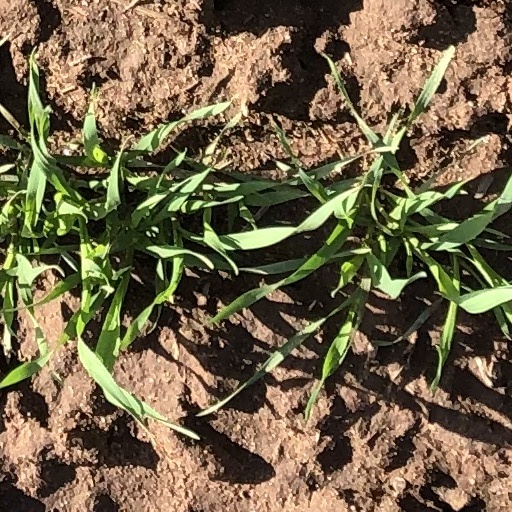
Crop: wheat